Human sacrifice in Aztec culture

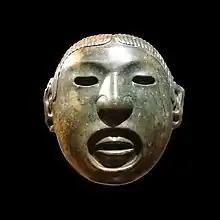
Xipe Totec mask

Xipe Totec, known as "Our Lord the Flayed One", is the god of rebirth, agriculture, the seasons, and craftsmen.